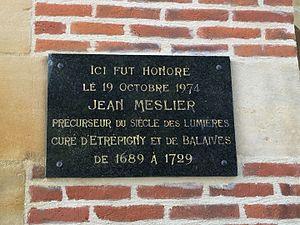
Plaque commémorative Jean Meslier, sur la mairie d'Étrépigny